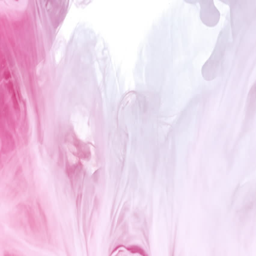
white and pink inks are mixed in water .